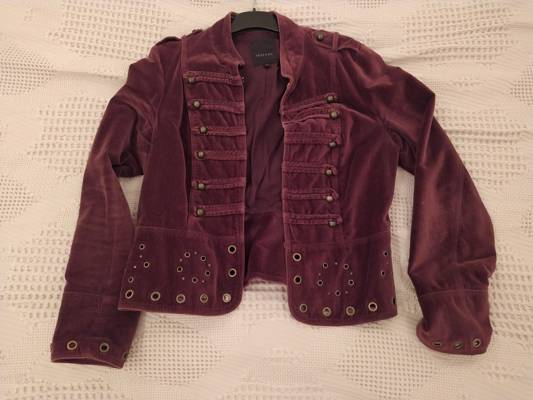
Waste category: clothes